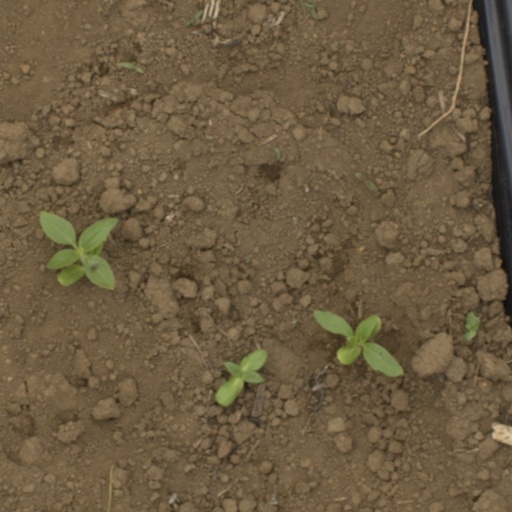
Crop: Jerusalem artichoke